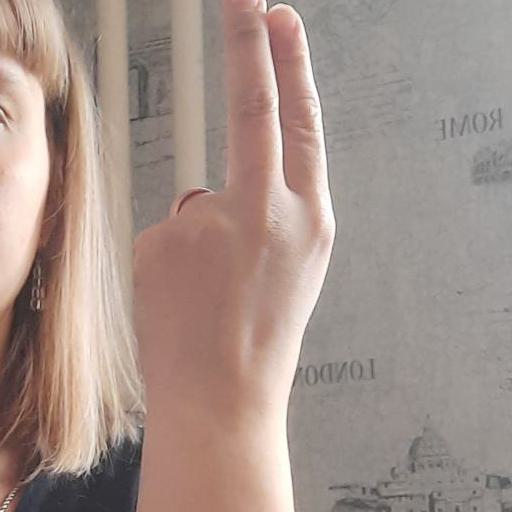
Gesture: two_up_inverted